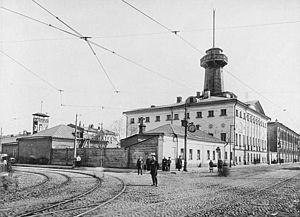
Commissariat de police et caserne de sapeurs-pompiers de l'arrondissement Piatnitzky.(Moscow)